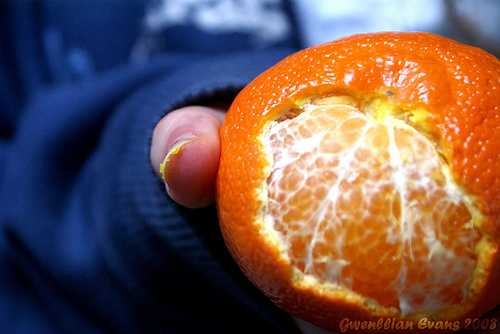
Label: Orange